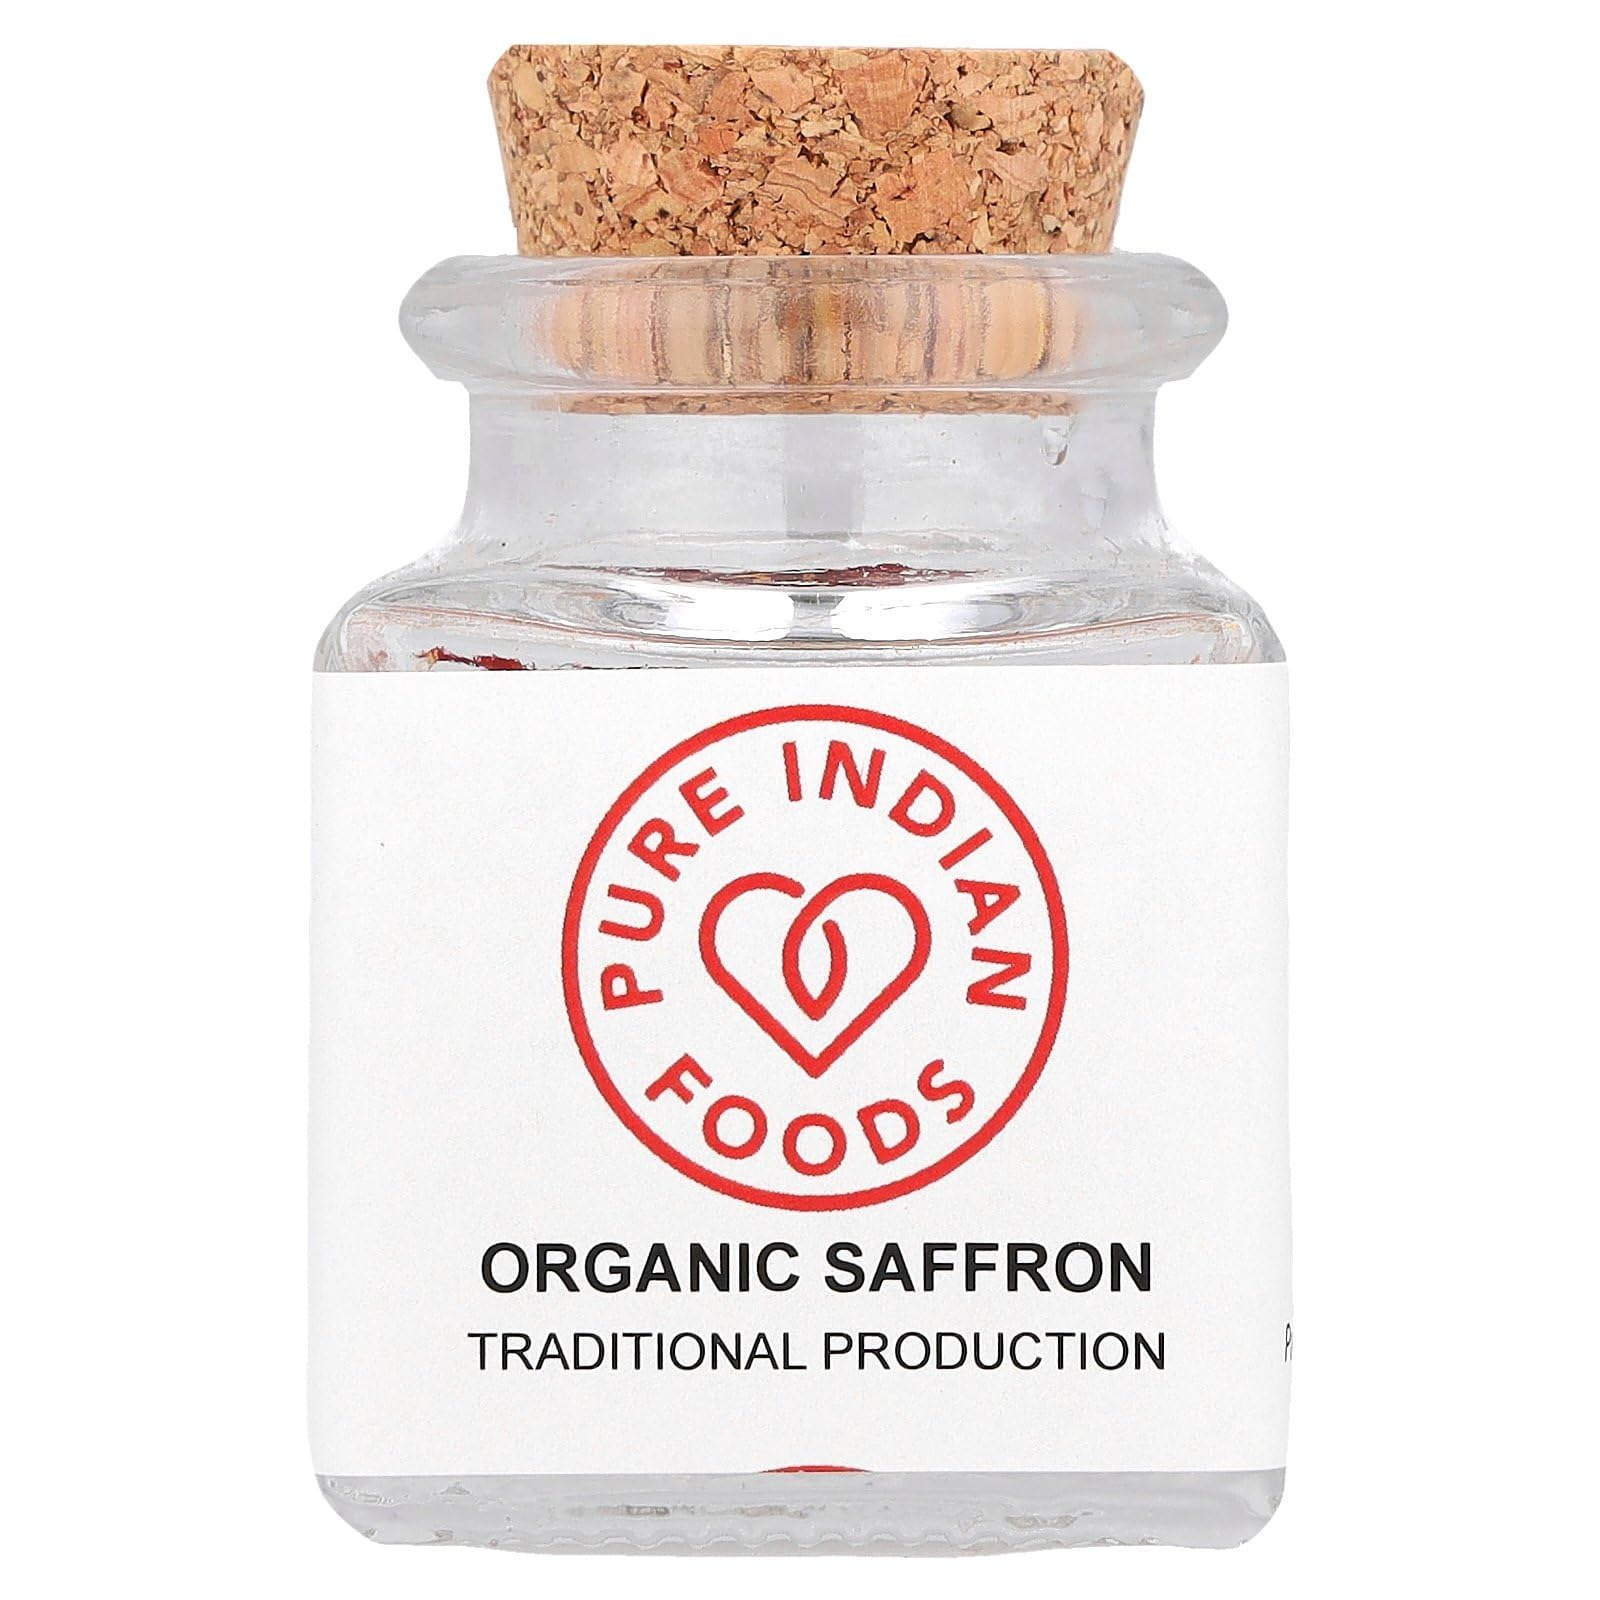
Item Name: Pure Indian Foods Organic Saffron, Traditional Production, 1 g
Bullet Point 1: Traditional Production
Bullet Point 2: USDA Organic
Bullet Point 3: Certified Organic by NJDA
Bullet Point 4: Certified by Sohiscert
Product Description: Traditional Production USDA Organic Certified Organic by NJDA Certified by Sohiscert La Mancha Spanish Saffron is prized for having more physical stability than other saffrons, retaining more moisture, aroma, flavor, and color thanks to its unique production method.
Value: 0.04
Unit: Ounce

Price: 18.72